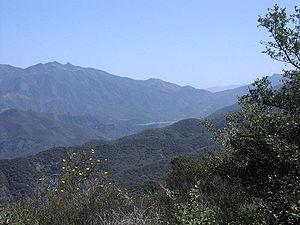
Les chaparral et forêts claires de Californie forment une région écologique identifiée par le Fonds mondial pour la nature comme faisant partie de la liste « Global 200 », c'est-à-dire considérée comme exceptionnelle au niveau biologique et prioritaire en matière de conservation. Elle regroupe trois écorégions terrestres du biome méditerranéen de Californie :
Les Transverse Ranges désignent une série de chaînes montagneuses situées au sud de la Californie. Elle fait partie d'un plus vaste ensemble, les chaînes Côtières, qui va de l'Alaska au Mexique en longeant l'océan Pacifique. Les Transverse Ranges débutent à l'extrémité méridionale des California Coast Ranges. Elles s'étendent entre les villes de Santa Barbara et de San Diego. Leur nom provient de leur disposition originale est-ouest, alors que les autres chaînes de la Californie sont orientées nord-sud.